Kidderminster Cricket Club

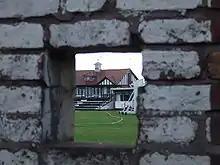
Kidderminster Cricket Club

Kidderminster Cricket Club is a cricket club in Kidderminster, Worcestershire, England. Their 1st and 2nd XIs currently play in the Birmingham and District Premier League Premier Division. Their 3rd, 4th and 5th XIs play in the Worcestershire County Cricket League. The club play their home games at Chester Road, a venue which has also hosted Worcestershire County Cricket Club matches. Kidderminster are one of the longest-serving members of the Birmingham and District League, having joined in 1895. They won the Division 1 title in 1899, 1901, 1924, 1929, 1946, 1950, 1962 and 1975. They also shared the Division 1 title in 1966 and 1973.